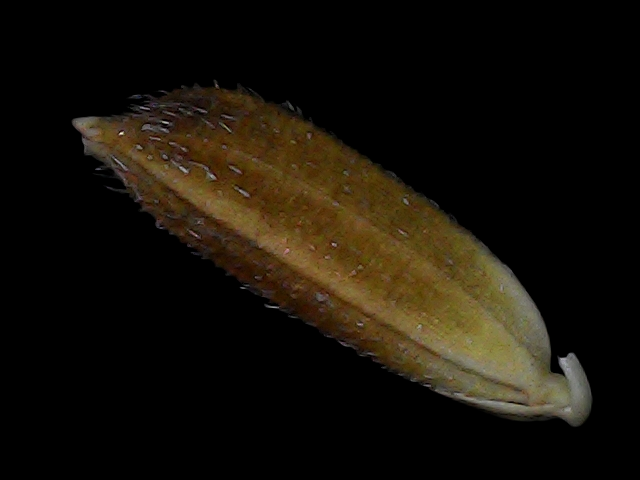
Rice variety: Bd56